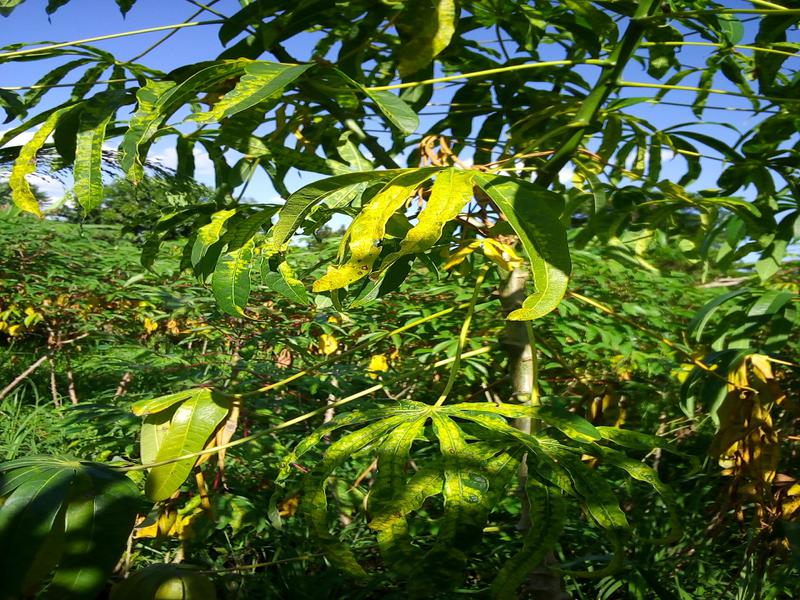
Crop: cassava
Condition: mosaic_disease